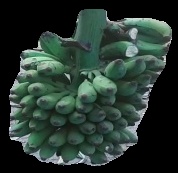
Variety: elakki-bale
Grade: grade3